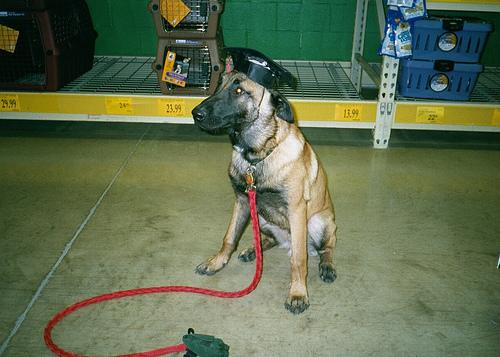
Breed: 233-n000071-malinois